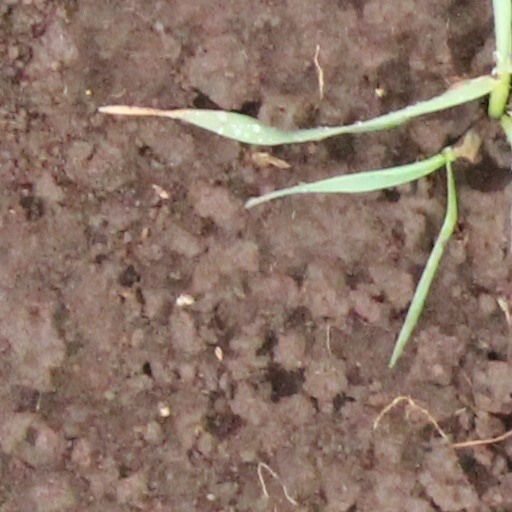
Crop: wheat